Pat Patterson

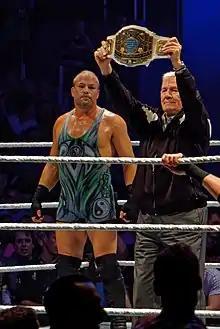
Patterson (right) holding the WWE Intercontinental Championship with Rob Van Dam looking on.

In 1997, Patterson, along with Gerald Brisco, became comedy heels as the on-screen stooges of Vince McMahon, assisting their boss in his rivalries with Stone Cold Steve Austin, Mankind and The Rock. Patterson and Brisco were among the founding members of The Corporation. In order to mock Hulk Hogan, they used "Real American" as their entrance music and parodied Hogan's flexing routine as they approached the ring. On the May 18, 1998 episode of Raw, Patterson and Brisco competed in a 2 on 1 Street Fight against Austin that ended in a no contest when Vince McMahon and Dude Love attacked Austin.